The Pat Boone Chevy Showroom

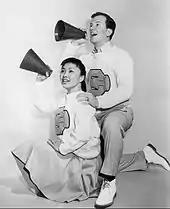
Pat Suzuki with Pat Boone during "The Pat Boone Chevy Showroom", 1959

The Pat Boone Chevy Showroom was a variety television series that debuted in 1957 and starred 23 year old singer Pat Boone as the host of the half-hour ABC series.